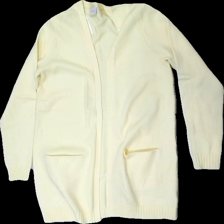
View: front
Type: Sweater
Category: Ladies
Brand: Not in the list
Brand text on label: Vila
Colors: Yellow
Material: 83% viscose, 17% polyester
Cut: Long
Size: S
Season: Summer
Price range: 50-100
Recommended usage: Export
Description: Yellow sweater